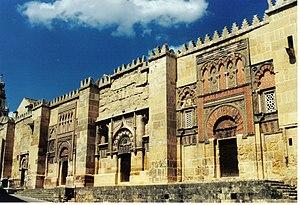
Cordoue - Mosquée - Façade
L'arc outrepassé ou arc en fer à cheval est un arc qui dessine un arc de cercle plus grand que le demi-cercle.